A and T Recovery

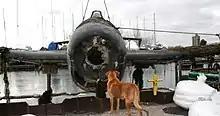
Grumman F6F-3 Hellcat Bureau Number 25910 during recovery from Lake Michigan by A and T Recovery.

A and T Recovery (Allan Olson and Taras Lyssenko) is an American company that has the primary purpose to locate and recover once lost World War II United States Navy aircraft for presentation to the American public. They have recovered nearly forty such aircraft, mainly from Lake Michigan. The aircraft were lost during the aircraft carrier qualification conducted out of the former Naval Air Station Glenview that was located north of Chicago, Illinois. The Navy had used two ships, the and the , to qualify thousands of pilots.